Human nutrition

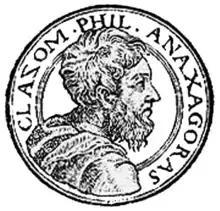
Anaxagoras

Around 475 BC, Anaxagoras wrote that food is absorbed by the human body and, therefore, contains "homeomerics" (generative components), suggesting the existence of nutrients. Around 400 BC, Hippocrates, who recognized and was concerned with obesity, which may have been common in southern Europe at the time, said, "Let food be your medicine and medicine be your food." The works that are still attributed to him, "Corpus Hippocraticum", called for moderation and emphasized exercise.